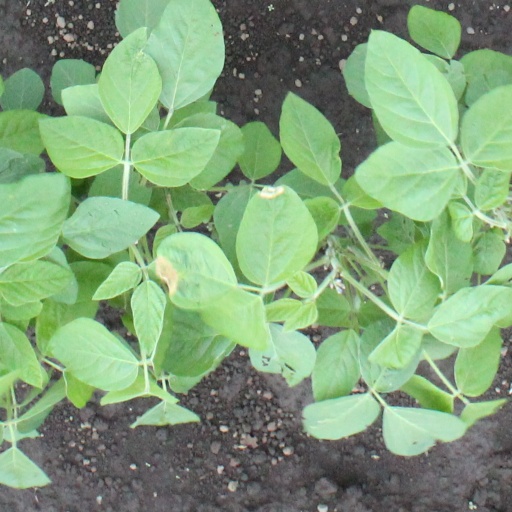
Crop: soybean